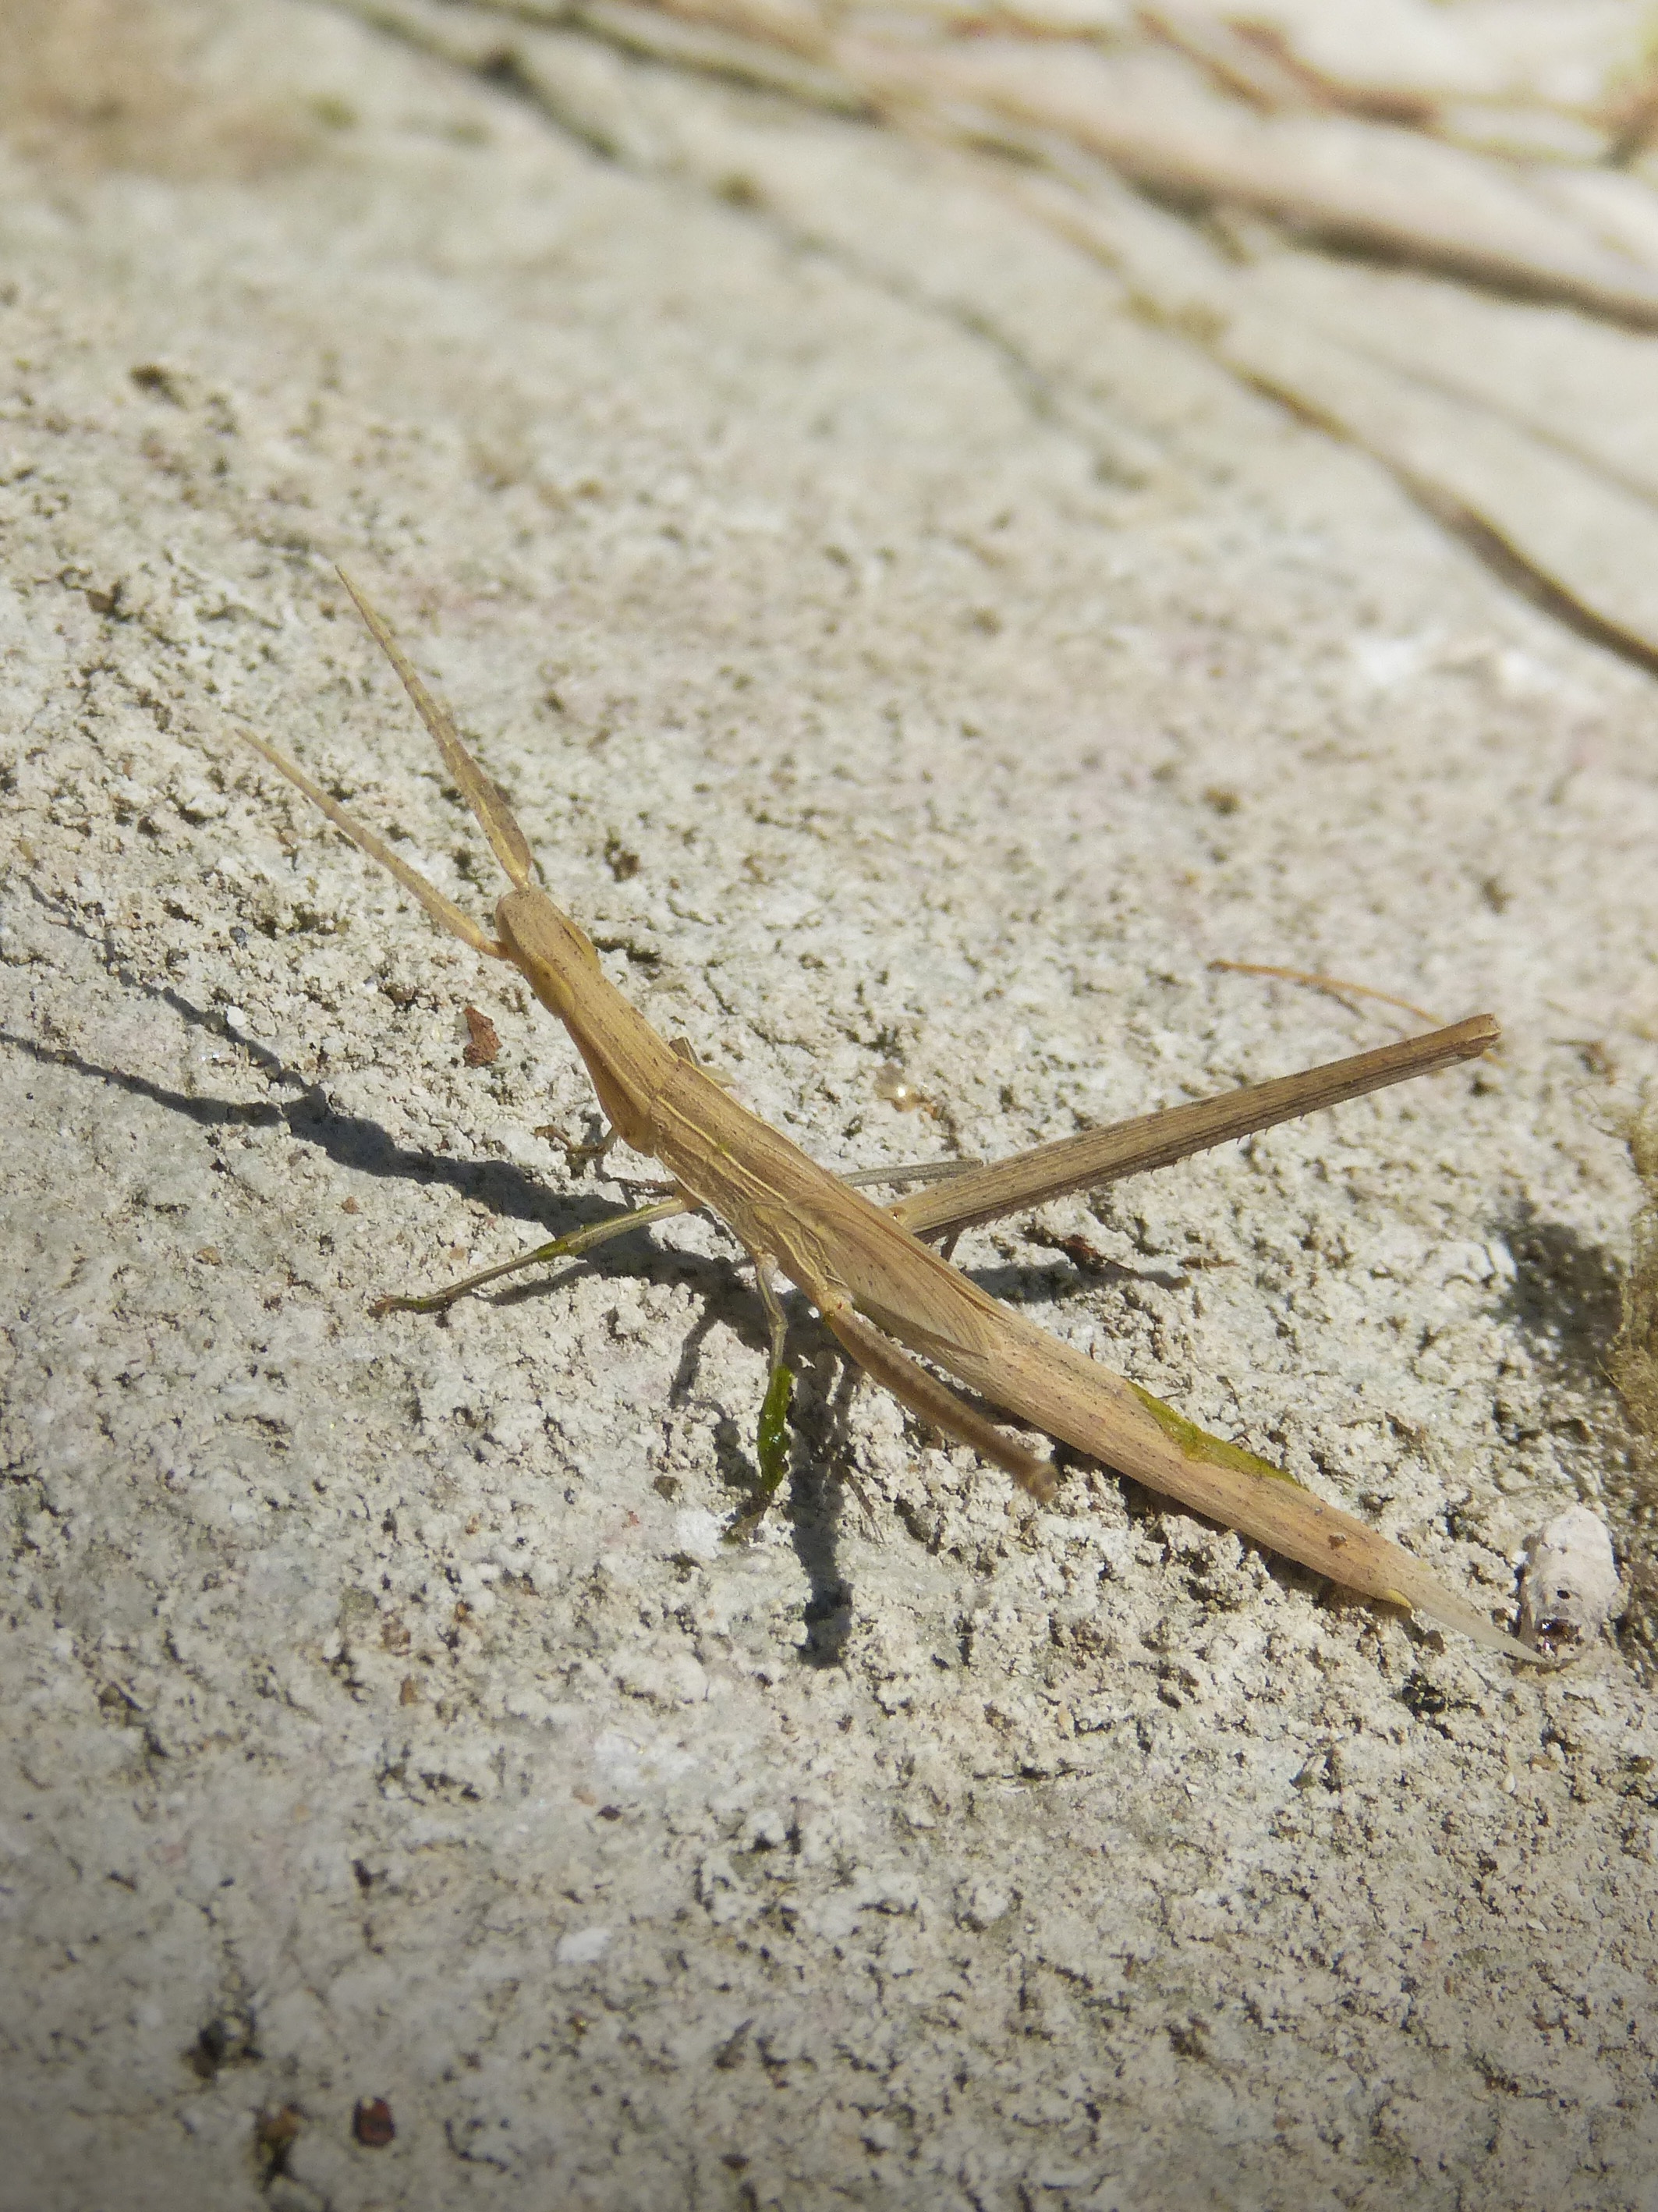
sand, branch, wing, wood, leaf, wildlife, insect, soil, reptile, fauna, lizard, invertebrate, lobster, close up, strange, macro photography, stick insect, strange insect, scaled reptile, weirdo, palillo insectos